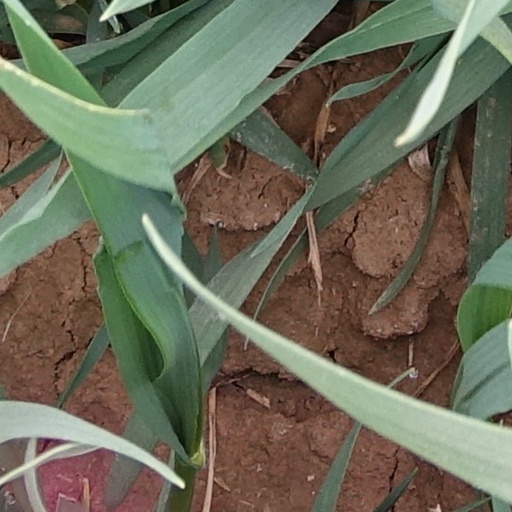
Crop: wheat